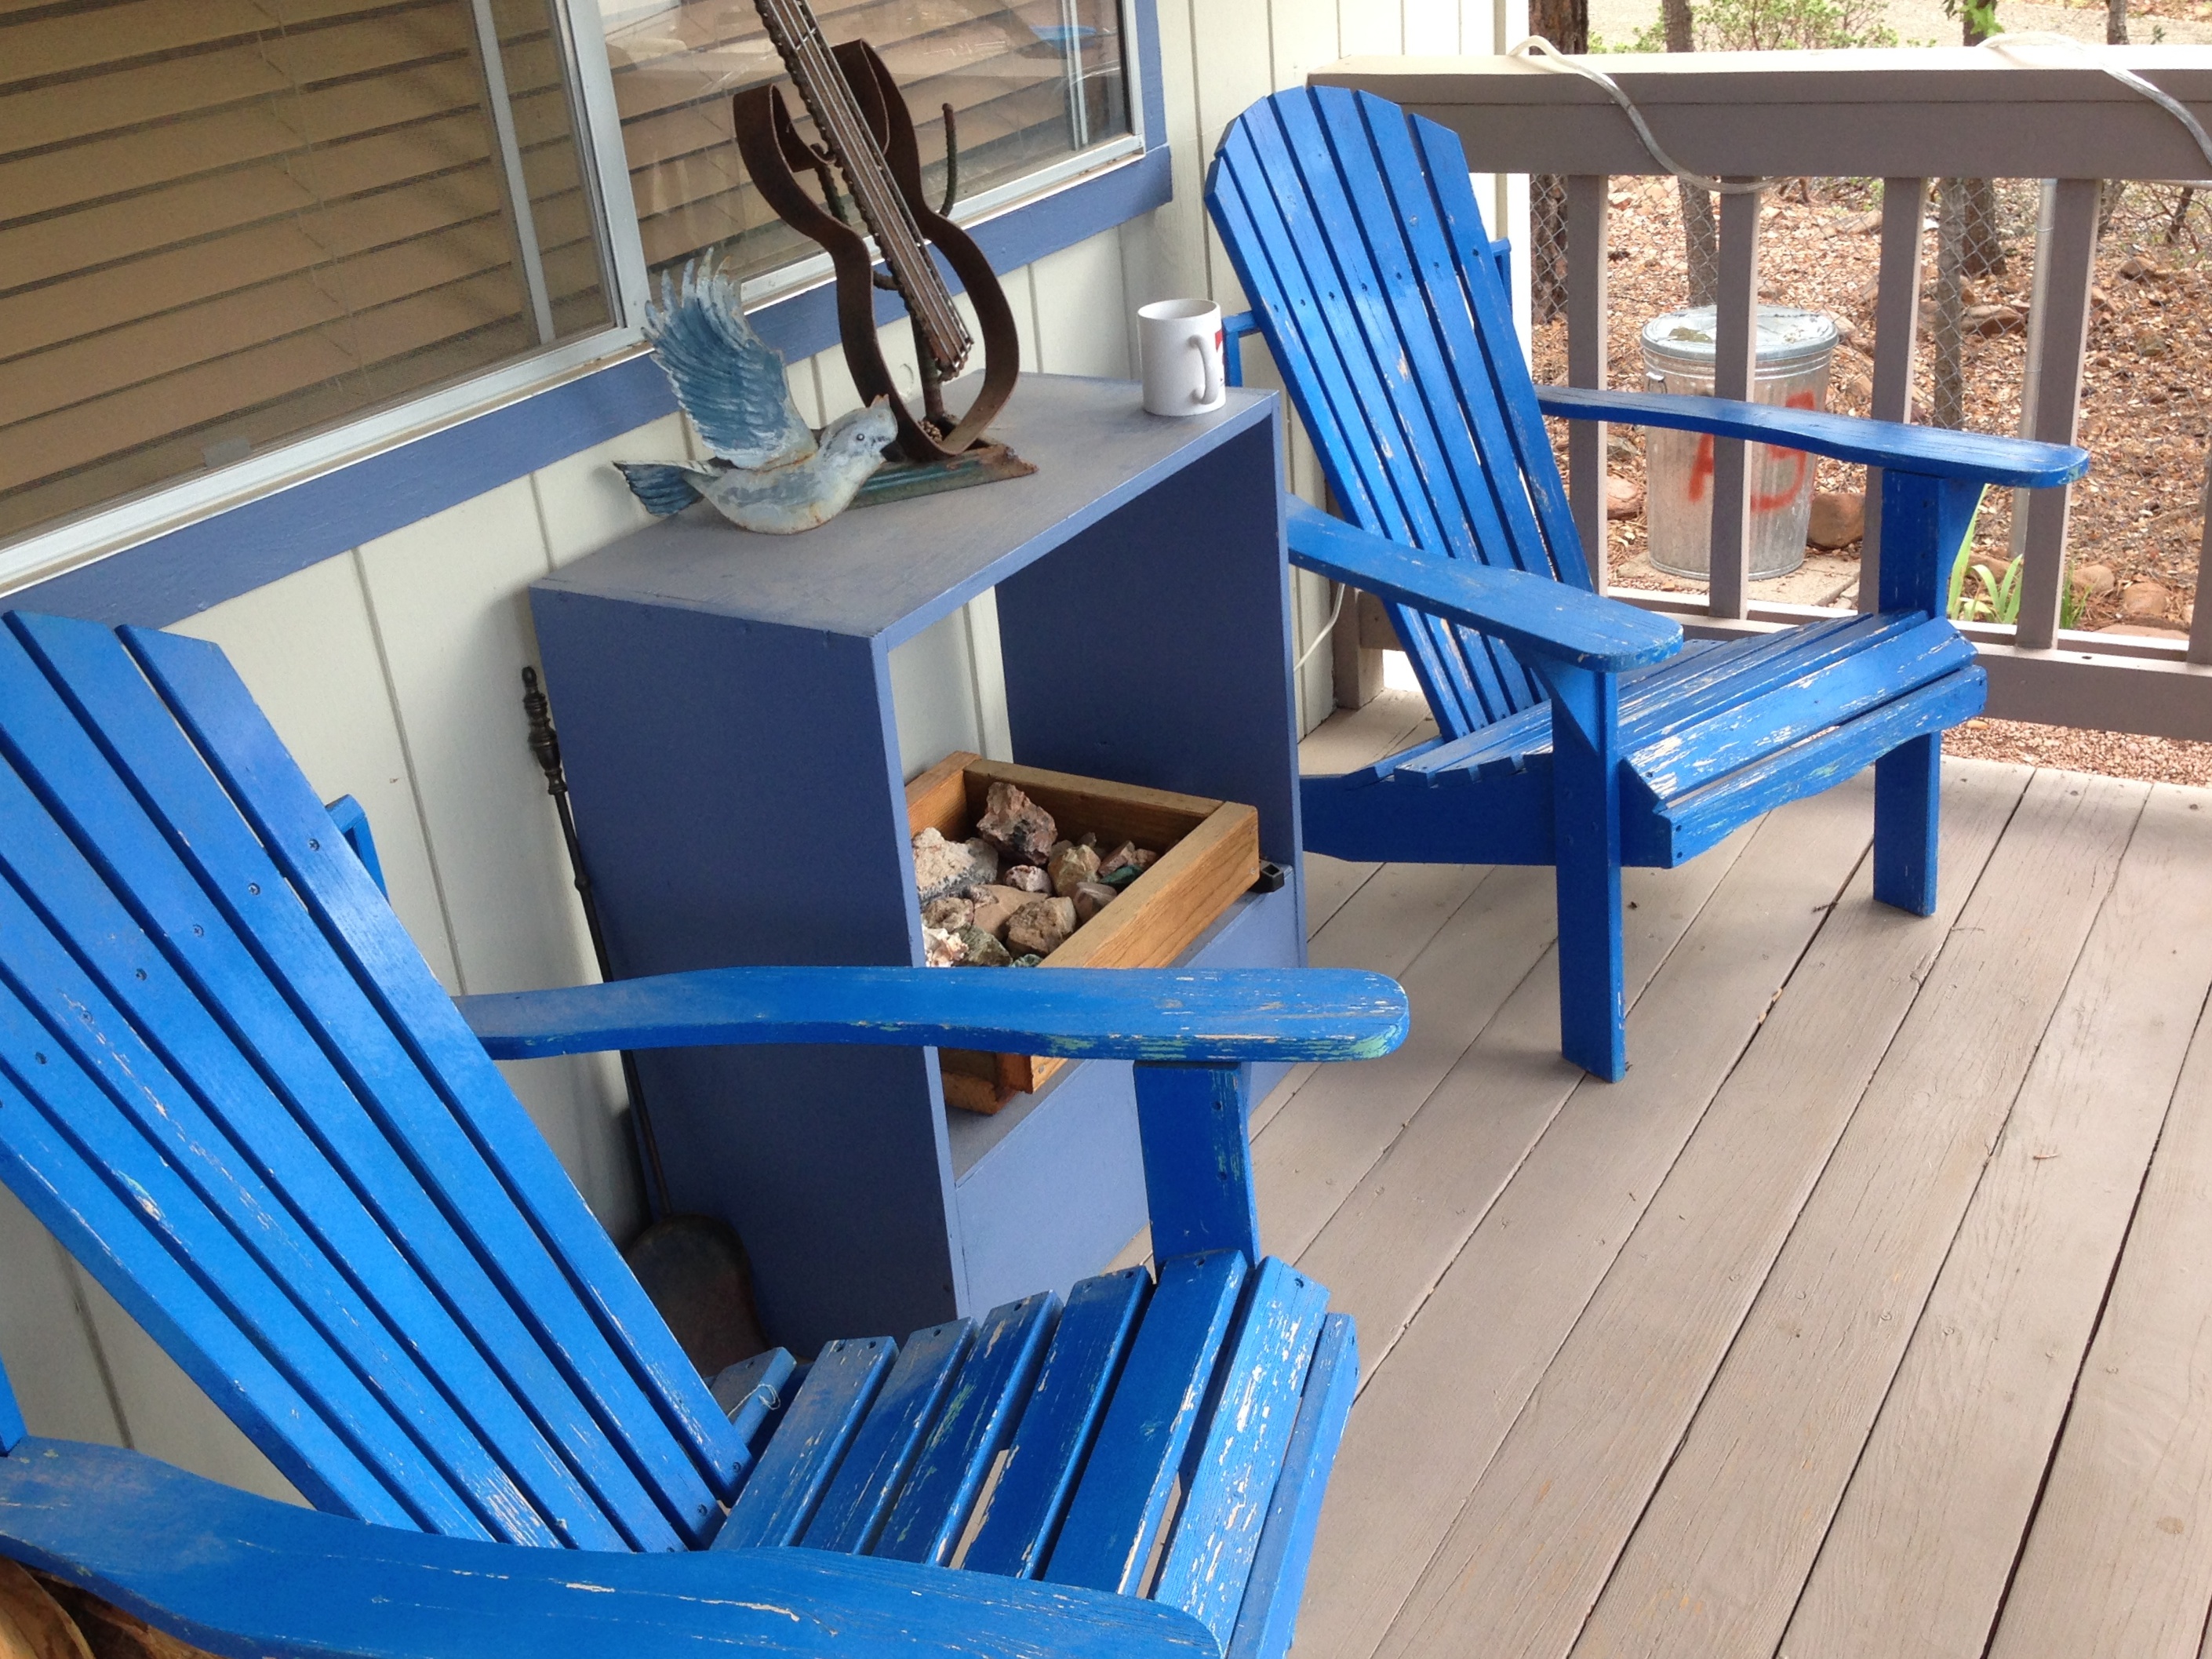
table, wood, bench, play, chair, cottage, blue, living room, furniture, room, leisure, product, playground, outdoor play equipment